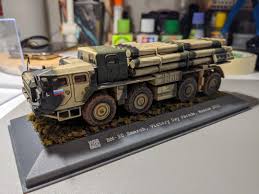
Label: Self Propelled Artillery